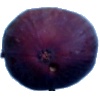
Label: Fig 1